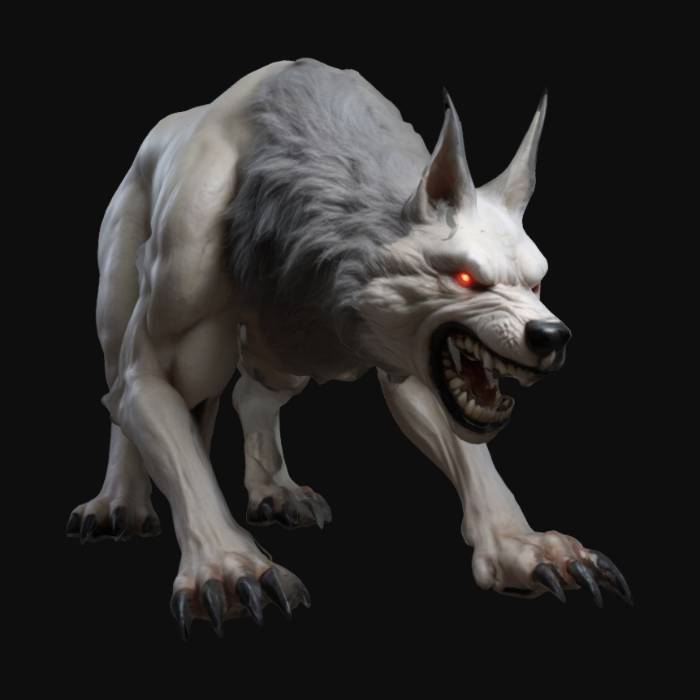
미적 점수 (1~10점): 5